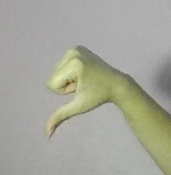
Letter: waw